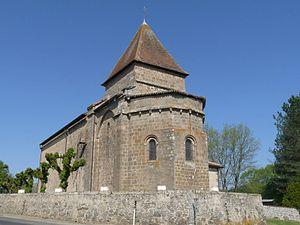
Eglise d'Oradour-Fanais, Charente, France
Oradour-Fanais est une commune française, située dans le département de la Charente.